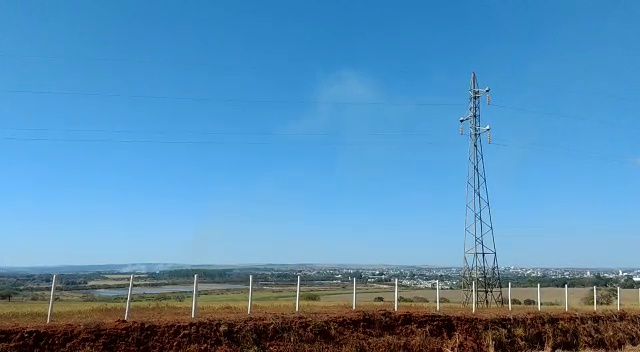
Fire: no
Smoke: yes